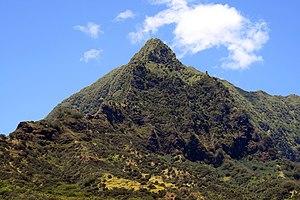
Le mont Temetiu, au-dessus d'Atuona, le principal village de Hiva Oa, îles Marquises, Polynésie Française.
Le mont Temetiu est le point culminant de la crête montagneuse constituant l'île d'Hiva ʻOa, dans l'archipel des Marquises. D'une altitude de 1 276 m, il surplombe la grande baie des Traîtres au fond de laquelle s'abrite le chef-lieu de l'île, Atuona.